Guardian Bank Building

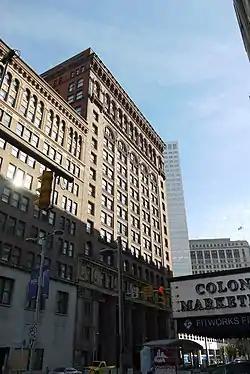

The Guardian Bank Building (originally known as the New England Building and later known as the National City Bank Building) is a highrise building on Euclid Avenue in downtown Cleveland, Ohio.